Rockland Memorial Library

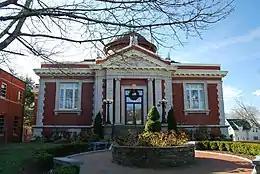

The Rockland Memorial Library is the public library of Rockland, Massachusetts. It is located at 382 Union Street, in a Carnegie-funded Classical Revival building, which was built in 1903 and is listed on the National Register of Historic Places. The library features several community oriented activities, such as raffles, book-release parties, and "Art in the Rotunda".